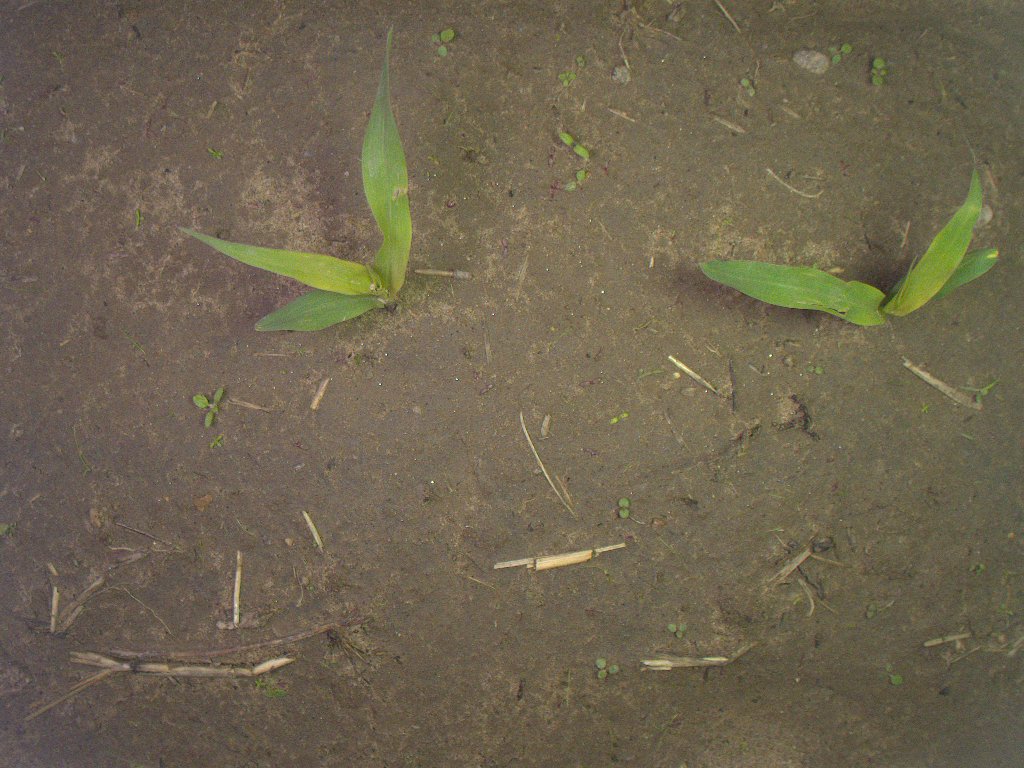
Crop: maize
Objects: maize, maize